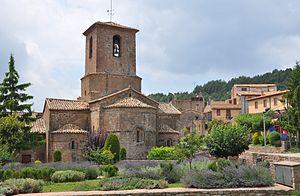
Eglise et monastère de «Santa Maria de l'Estany"" dans l'Estany (Comarca de Bages, Catalogne, Espagne). Català: L'església i el monestir de ""Santa Maria de l'Estany"" a l'Estany (Comarca de Bages, Catalunya, Espanya). Español: La iglesia y el monasterio de ""Santa Maria de l'Estany"" en l'Estany (Comarca de Bages, Cataluña, España)."